Mezzetta

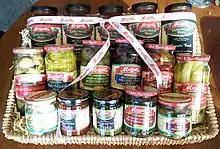
A gift basket of various Mezzetta products

The company was founded in San Francisco by Italian immigrant Giuseppe Luigi Mezzetta and his son Daniel in 1935. Originally, the company distributed imported specialty food items to delicatessens and restaurants in San Francisco. Ron Mezzetta, Daniel's son, began managing the company in 1973. Mezzetta began packaging and distributing its food products for retail sale in 1980. In 1993, Mezzetta purchased Kona Coast Hawaiian Sauces and Marinades. In 1995, the company moved into a new factory in American Canyon, CA. The company is now operated by fourth-generation family member Jeff Mezzetta, who serves as president.